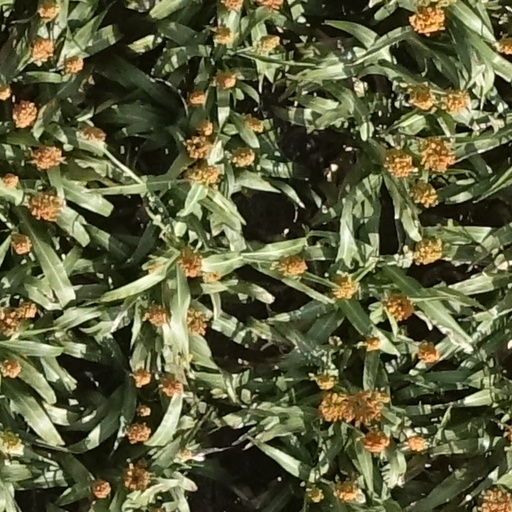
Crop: sorghum